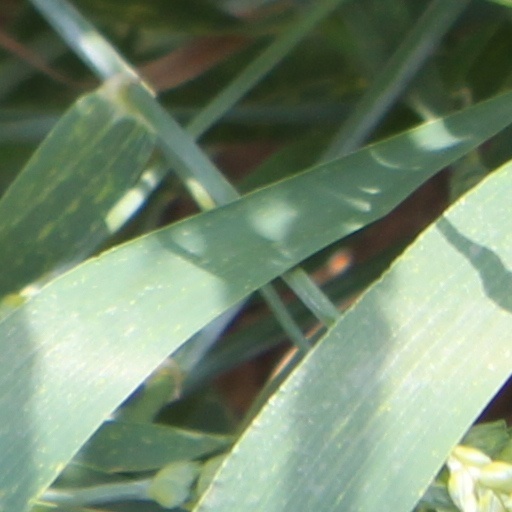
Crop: wheat